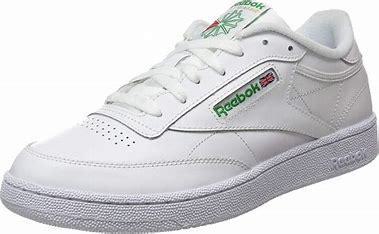
Brand: Reebok
Model: Club C